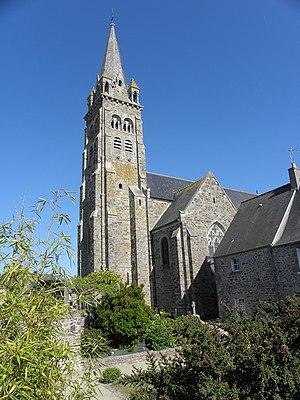
Église Saint-Pierre à Saint-Père-Marc-en-Poulet (35).
Saint-Père-Marc-en-Poulet, anciennement nommée Saint-Père jusqu'en novembre 2018, est une commune française située dans le département d'Ille-et-Vilaine en région Bretagne et peuplée de 2 298 habitants.